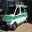
Label: ambulance